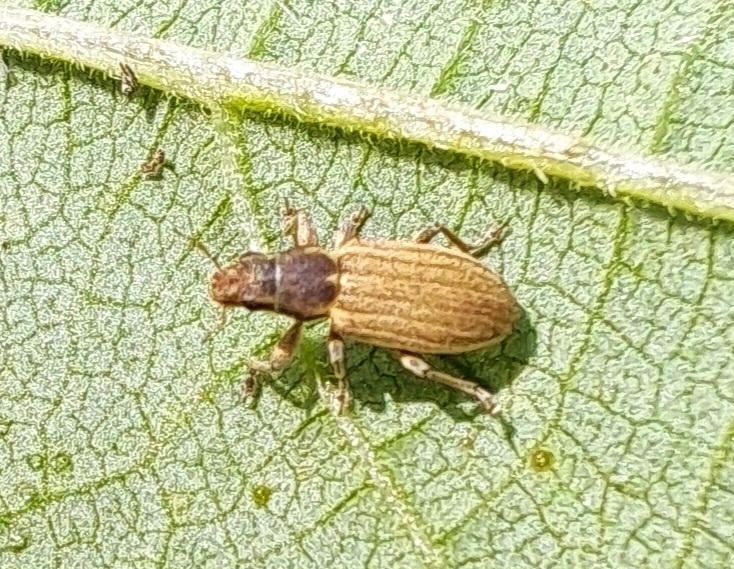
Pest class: pea_leaf_weevil